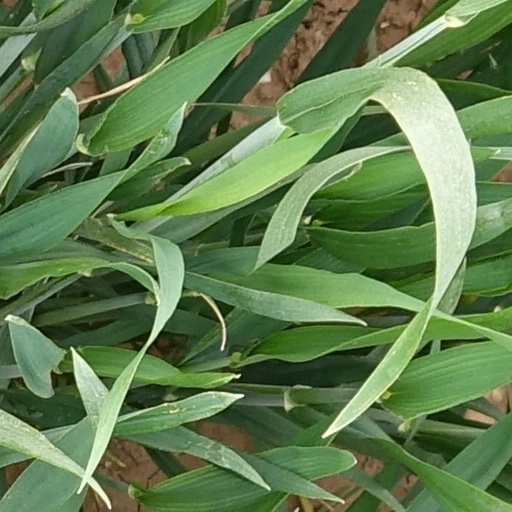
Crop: wheat